ChIP-on-chip

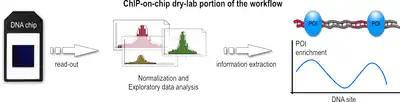
Workflow overview of the dry-lab portion of a ChIP-on-chip experiment.

After a sufficiently large time frame to allow hybridization, the array is illuminated with fluorescent light. Those probes on the array that are hybridized to one of the labeled fragments emit a light signal that is captured by a camera. This image contains all raw data for the remaining part of the workflow.